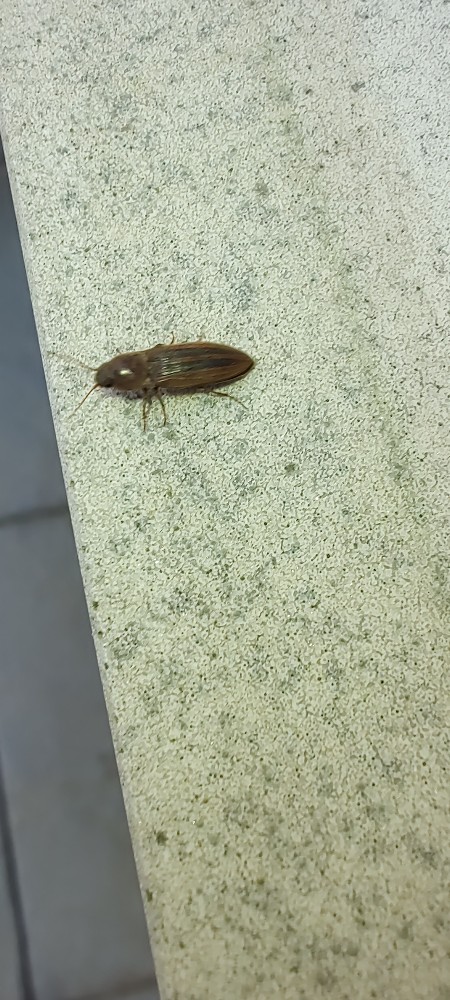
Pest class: clickbeetles_wireworms